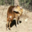
Label: deer